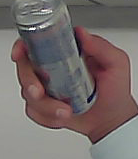
Product: redbull_energydrink